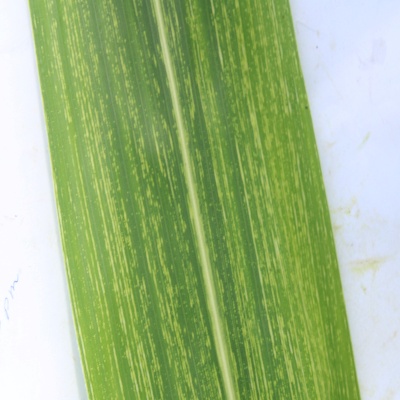
Crop: Maize
Condition: streak virus